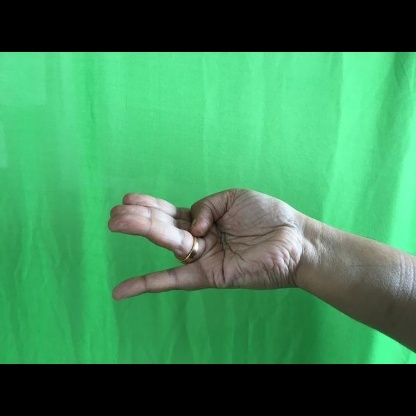
Mudra: Chaturam